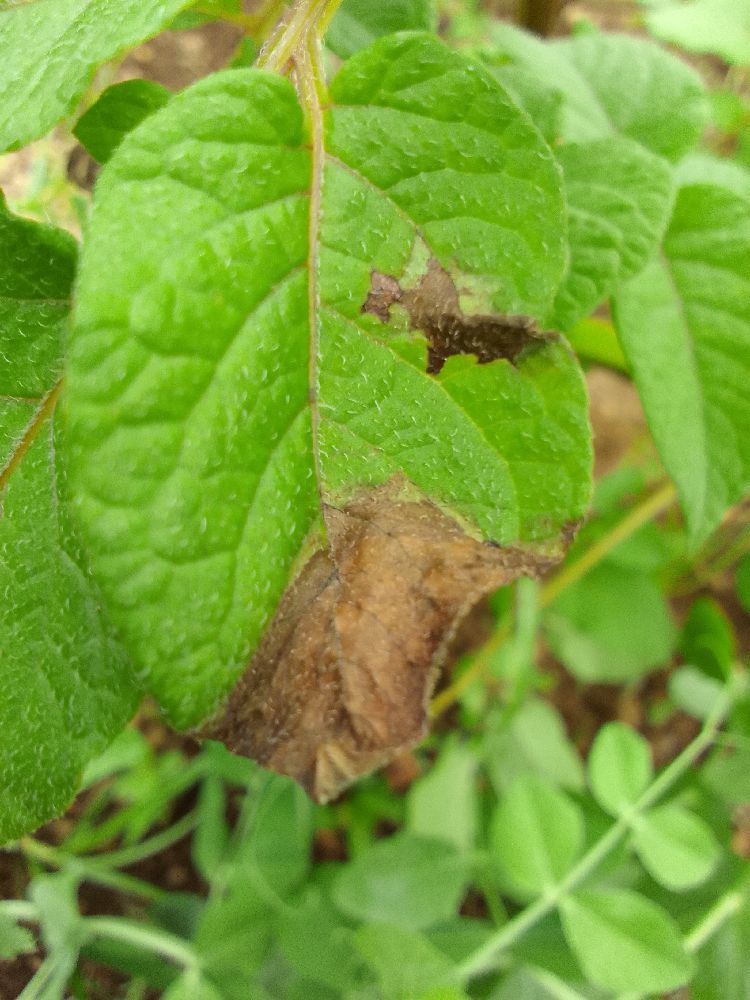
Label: Late blight